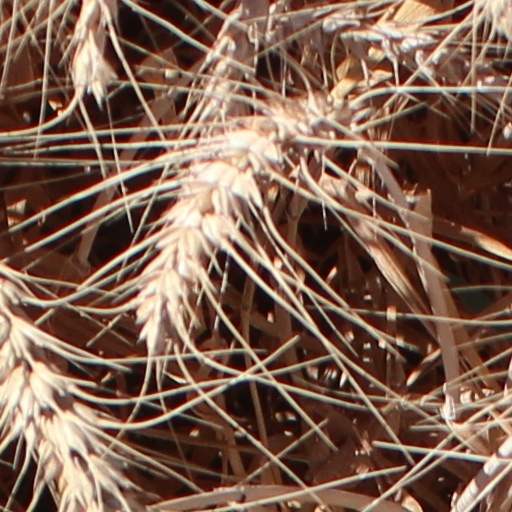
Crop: wheat